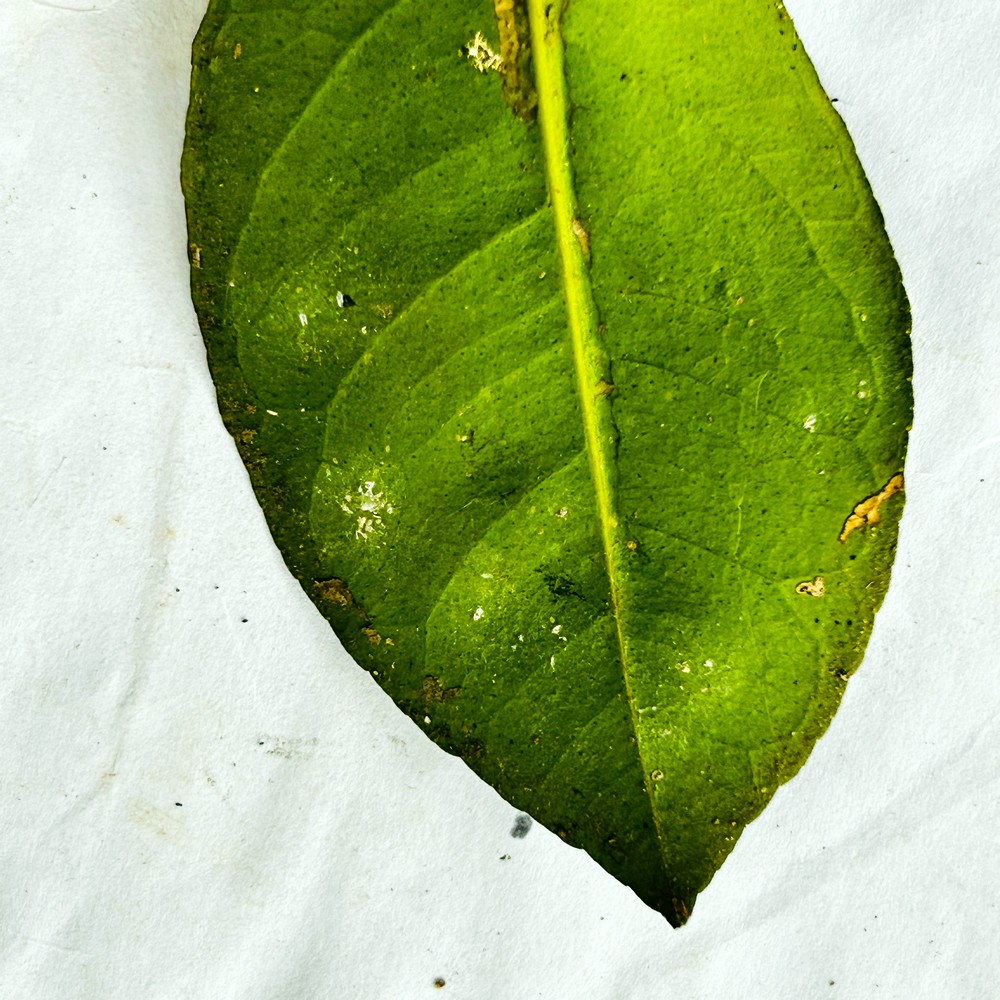
Label: Sooty Mould